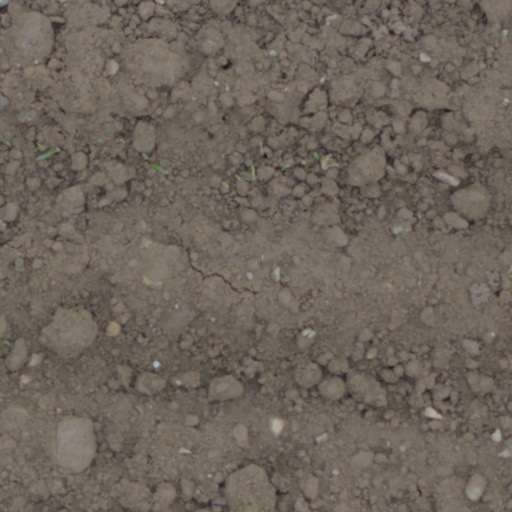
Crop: wheat